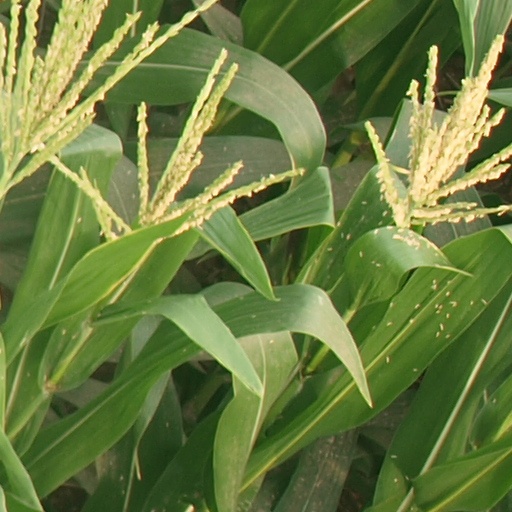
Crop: maize; corn